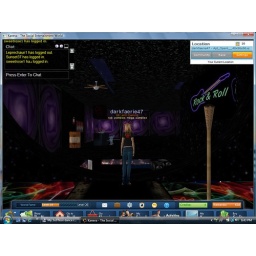
4th floor bar,interior,with the purple walls,and stars in the sky walls and ceiling